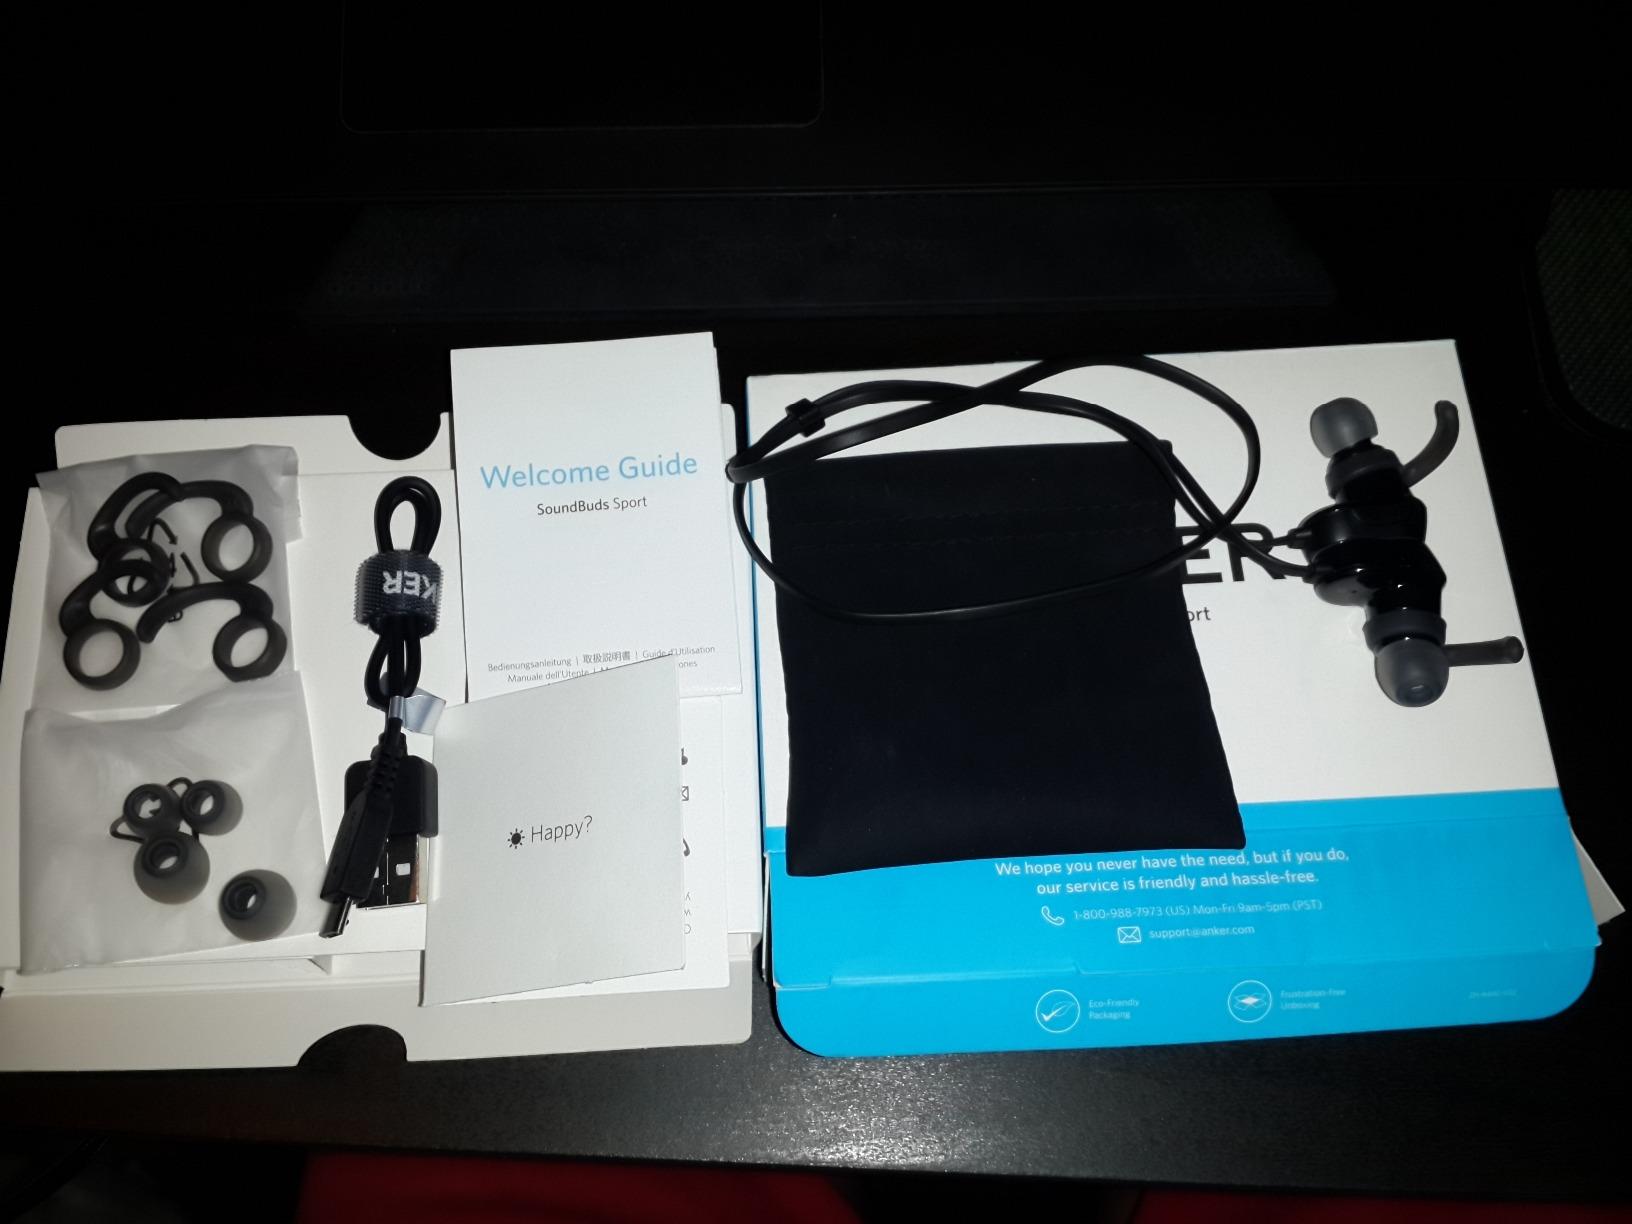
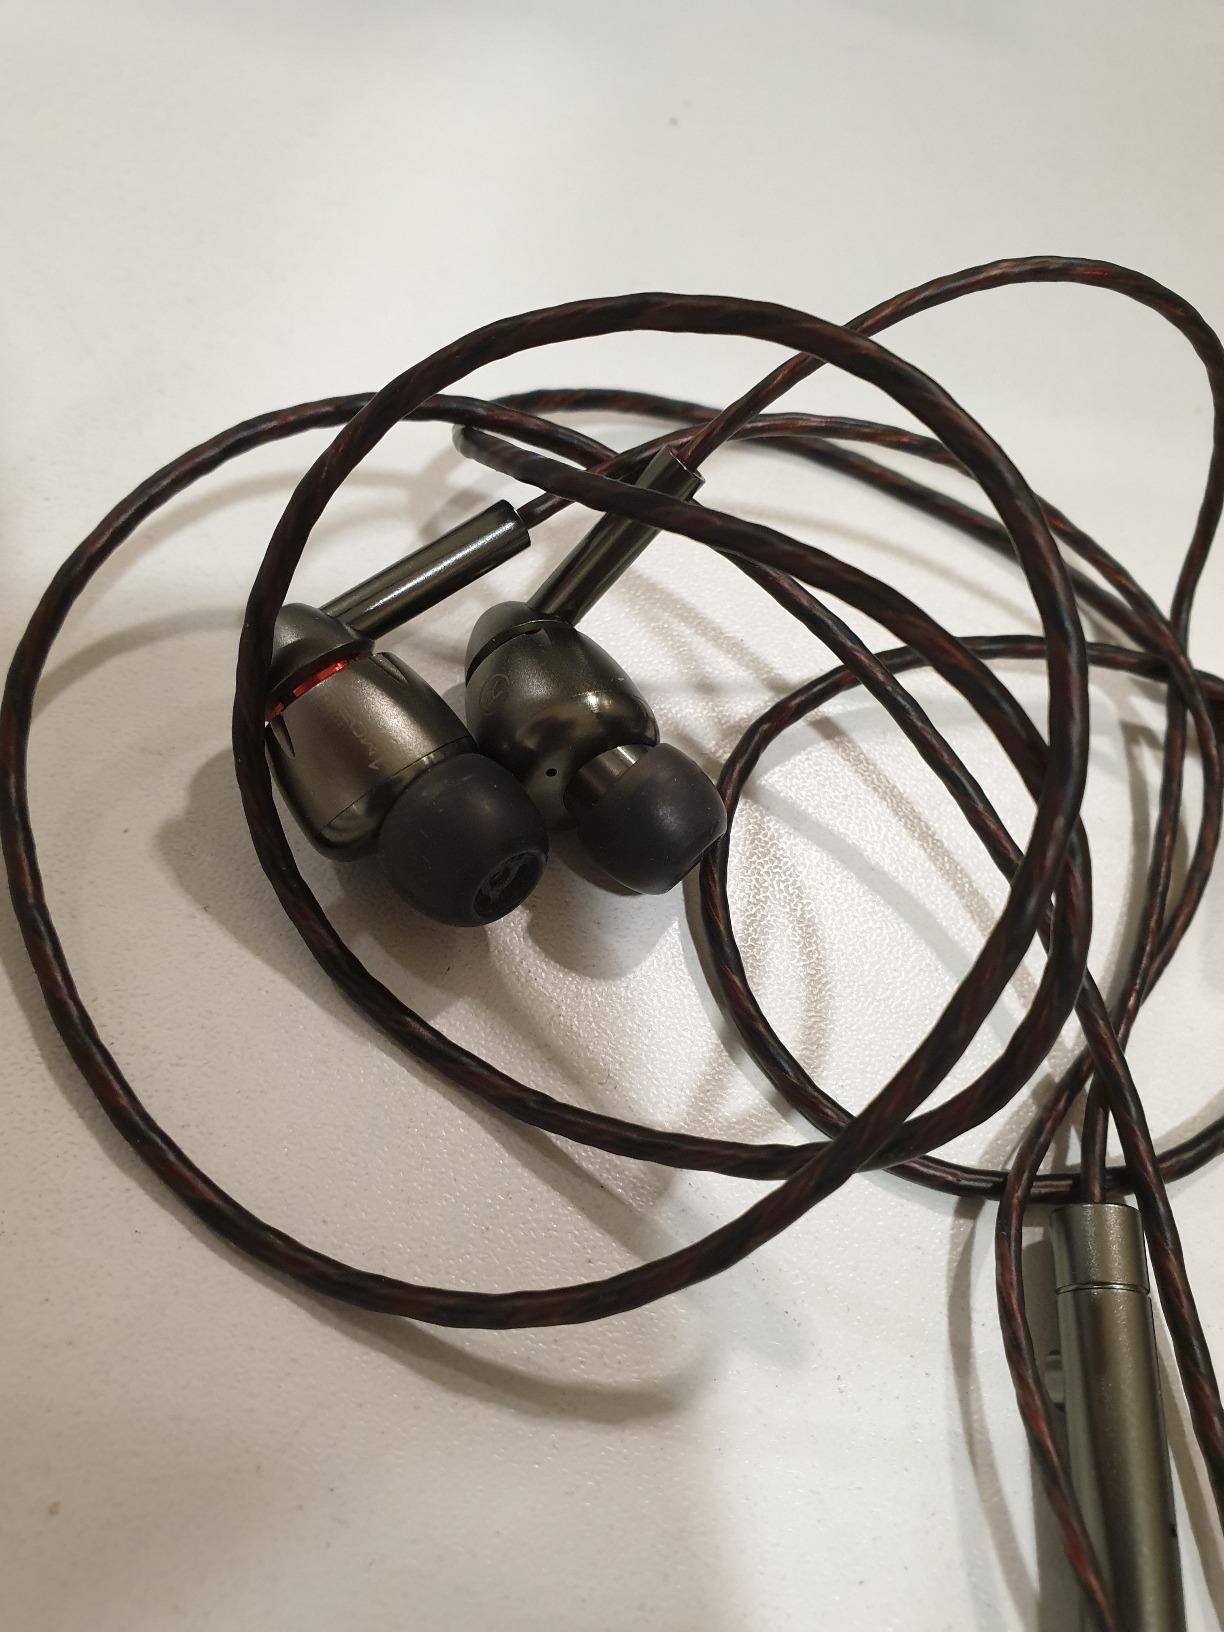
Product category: headphones
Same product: no